Redmond, Washington

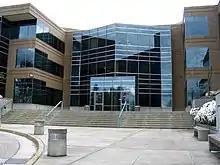
Microsoft

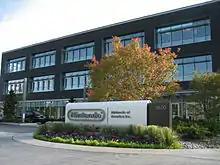
Nintendo

Several companies in the high-tech industry are based in Redmond. The largest employer in the city by far is Microsoft, which moved its headquarters to Redmond in 1986. As of 2012, Microsoft has over 47,000 full-time employees, 45,000 contractors, and more than of office space in the Seattle area Eastside region, primarily in Redmond, with additional offices in Bellevue and Issaquah (90,000 employees worldwide). In June 2006, Microsoft purchased former Safeco's Redmond campus at 4515–5069 154th Place NE for $220.5 million.